Teclu burner

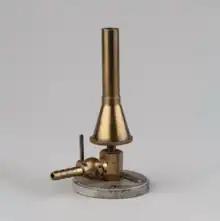
Teclu burner in the Virtual Gas Museum in Poland

The first publication of his research behind the creation of the Teclu burner was 10 years later, in 1892 and the publication was titled “Ein neuer Laboratoriums Brenner". This article was issued in the . The original burner was patented by a company owned by W. J. Rohrbeck Nachfolger which was based in Vienna and a company owned by Franz Hugershoff which was based in Leipzig. A Teclu Burner that was manufactured in the 1960s is currently on display in the Gasworks Museum in Paczkow, Poland. It is made from cast iron and brass and it was admitted to the museum in 1998. Other early makes of the Teclu burner are displayed in the Science Museum in London. Here there are two models of the Teclu burner displayed, one whole and one that has been cross sectioned to examine the inside parts of the burner.